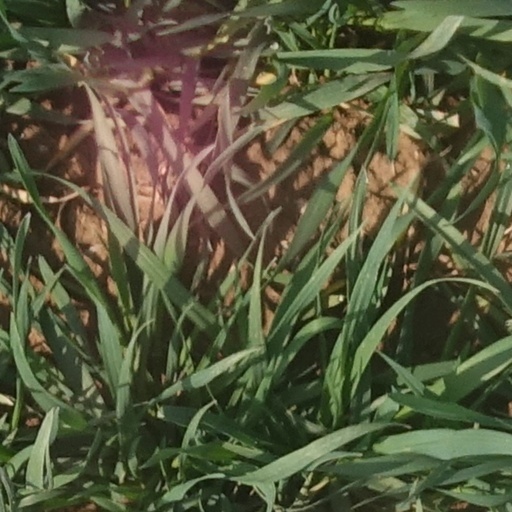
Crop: wheat